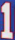
Number: 1